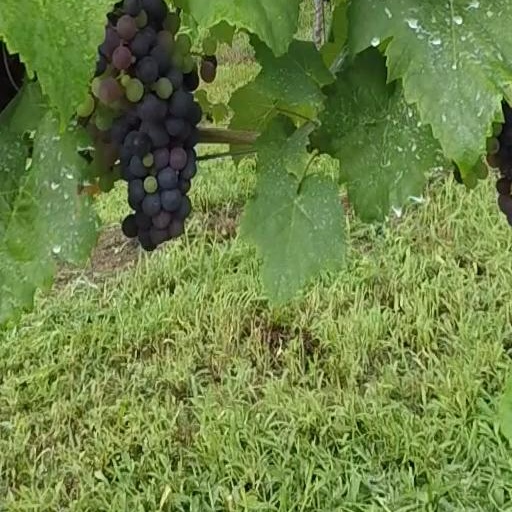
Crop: grape